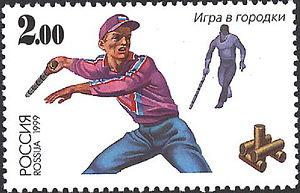
Le gorodki est un jeu sportif traditionnel en Russie dont la pratique est attestée à partir du XVIIᵉ siècle car Pierre le Grand y jouait. Si l'on en croit Alexis Nikolaïevitch Tolstoï, il remonterait même au XVIᵉ siècle car, dans son roman Le Prince Serebriany, il écrit que les Boyards aimaient jouer au gorodki à l'époque d'Ivan le terrible.